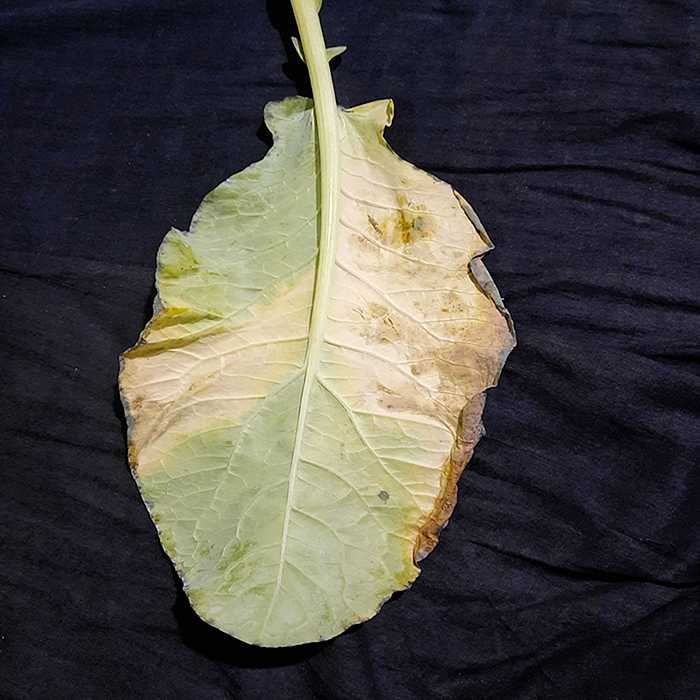
Plant: Cauliflower
Label: Black Rot